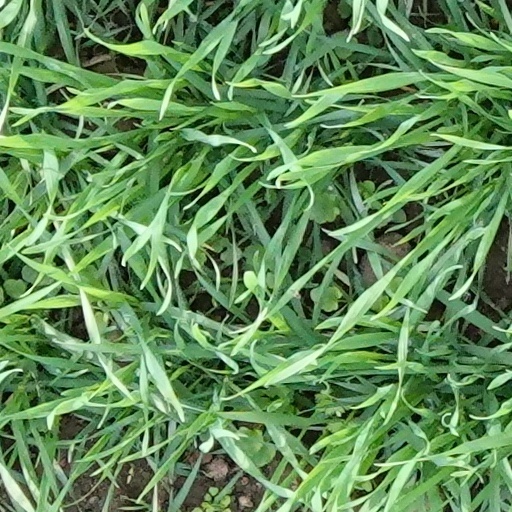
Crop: wheat